Bicycle Heaven

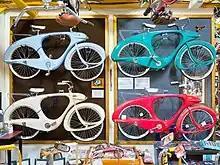
Four of the last Bowden Spacelanders

Benjamin Bowden, a British industrial designer, designed a space-age fiberglass bicycle in 1946. Bowden named the design the Spacelander; it entered production in 1960 and sold for $89.50. Only 522 Spacelander bicycles were made in the original run. By the 1990s only a few dozen were estimated to have survived. Morrow collected 17 of the proposed 38 left in the world. The Bowden Spacelanders are some rarest bicycles in the museum. Given their scarcity and good condition, they are valued over $50,000 each.